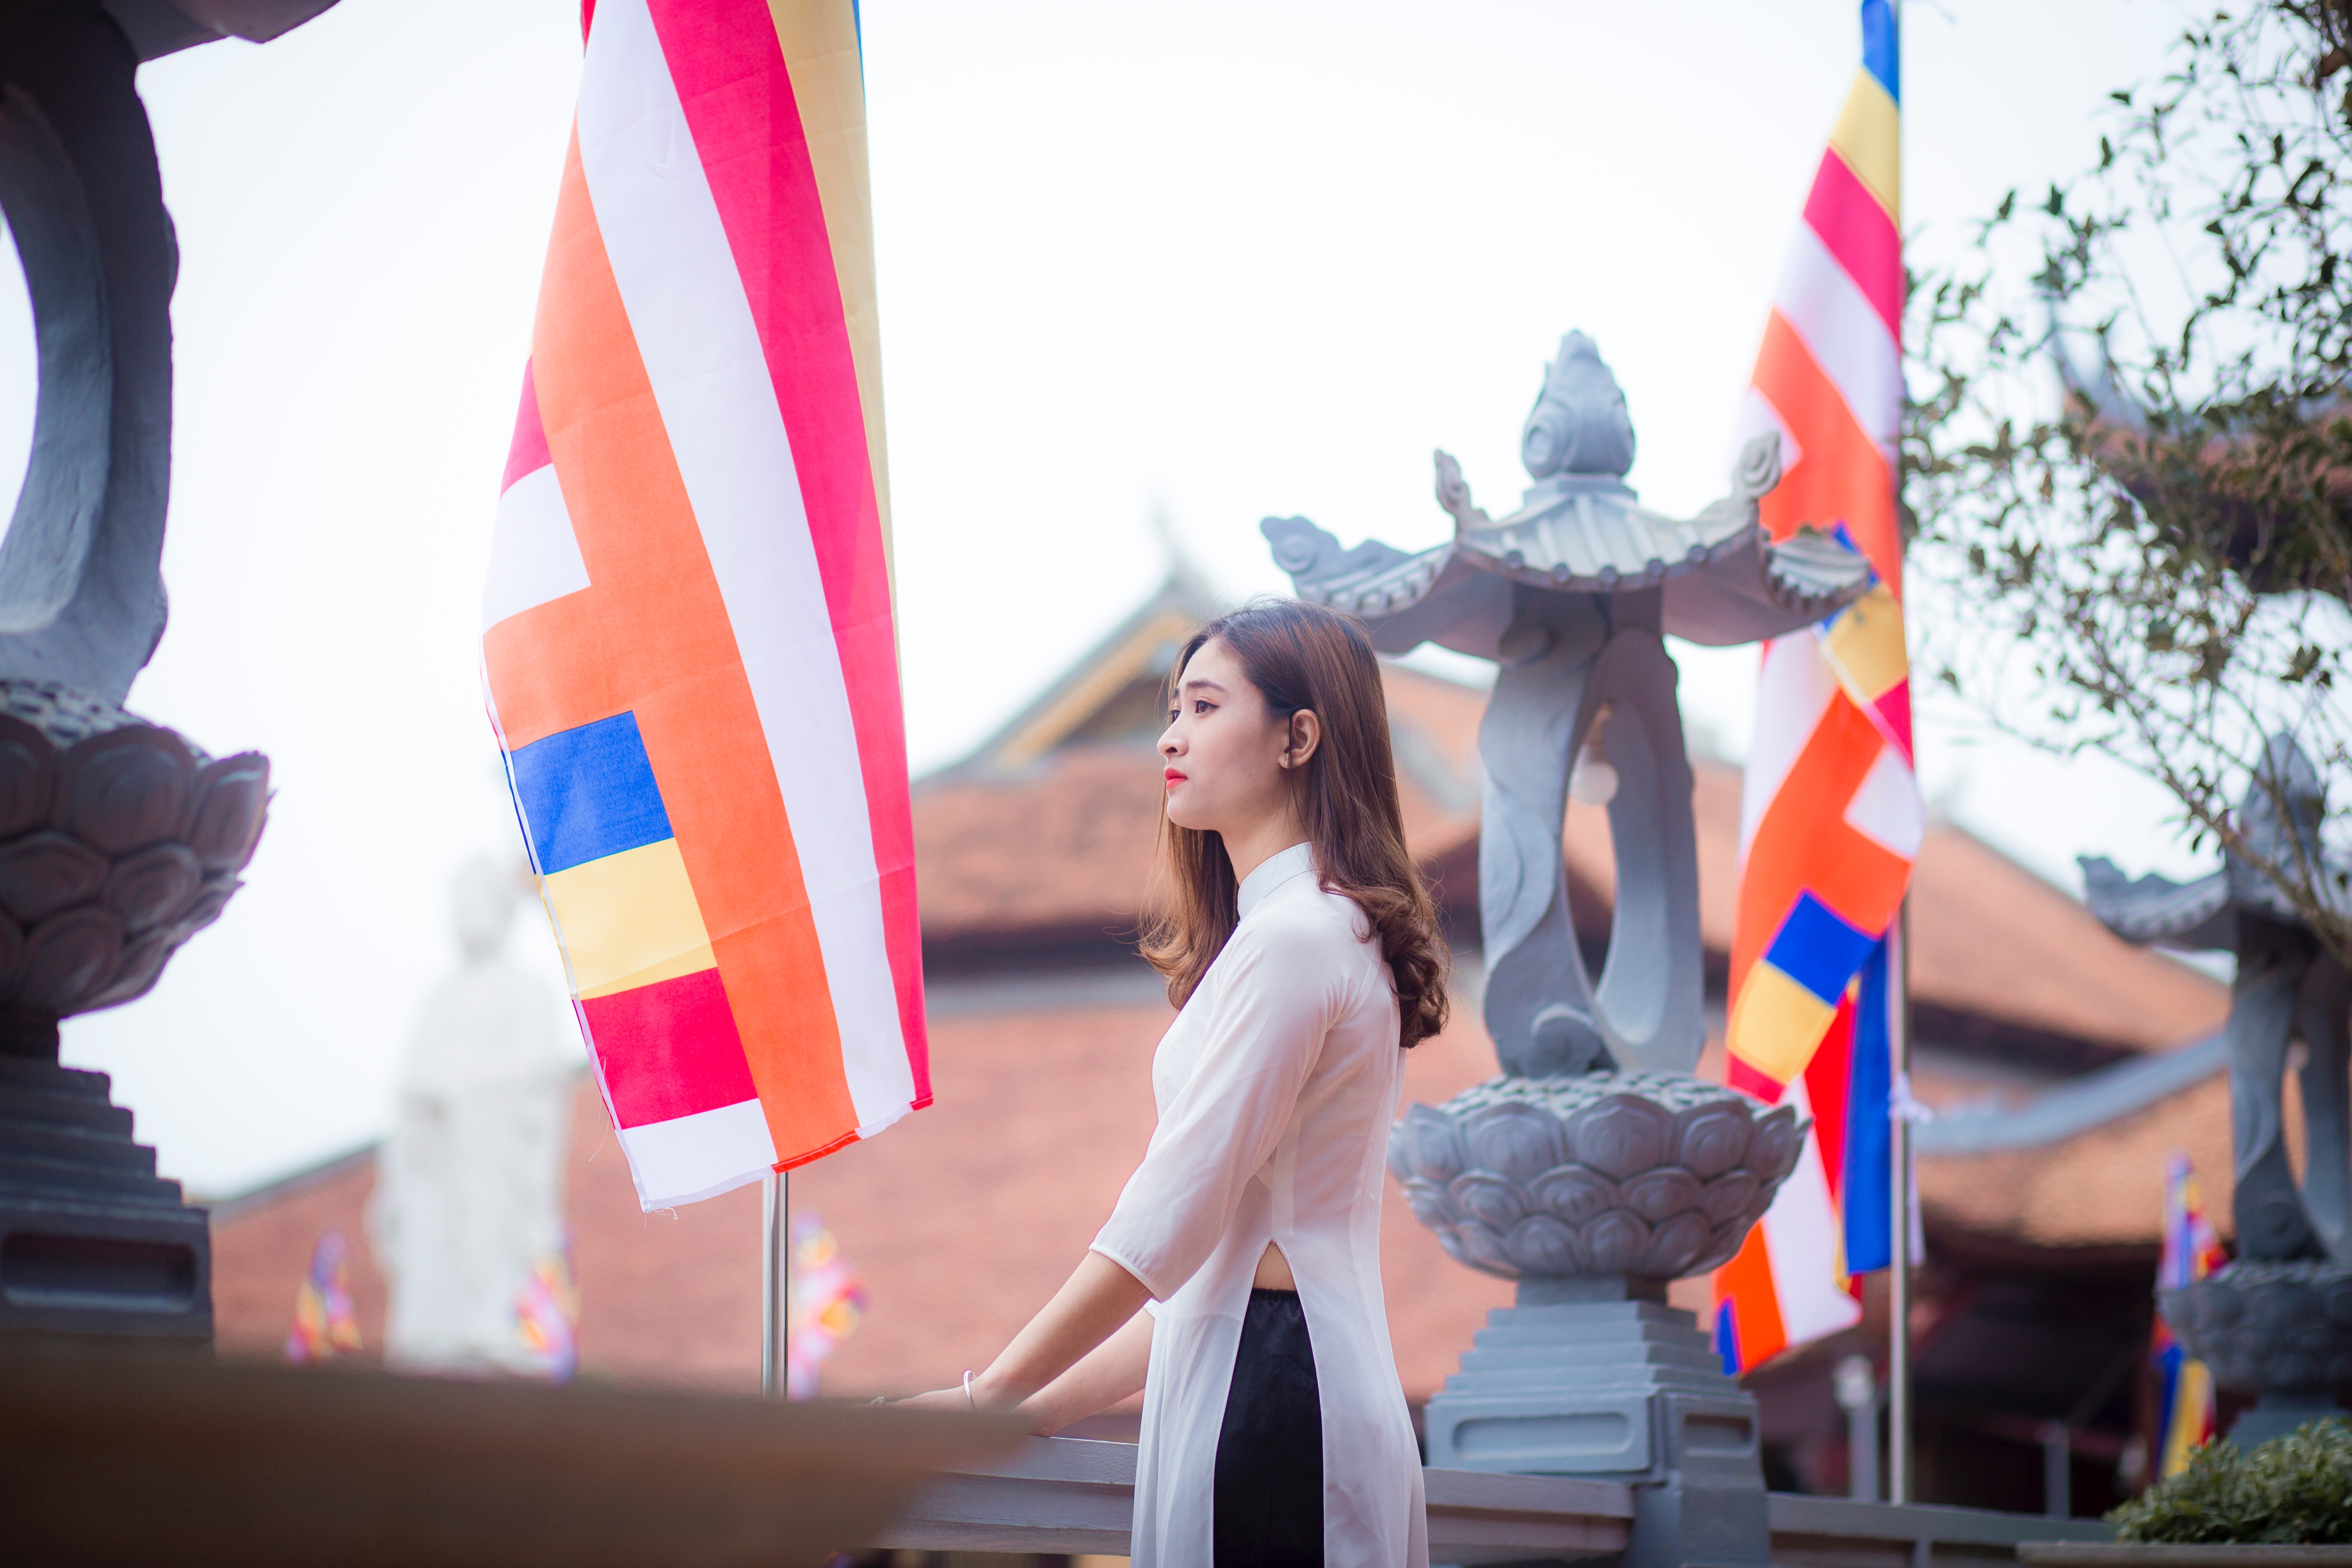
fun, temple, event, photography, costume, vacation, flag, world, tourism